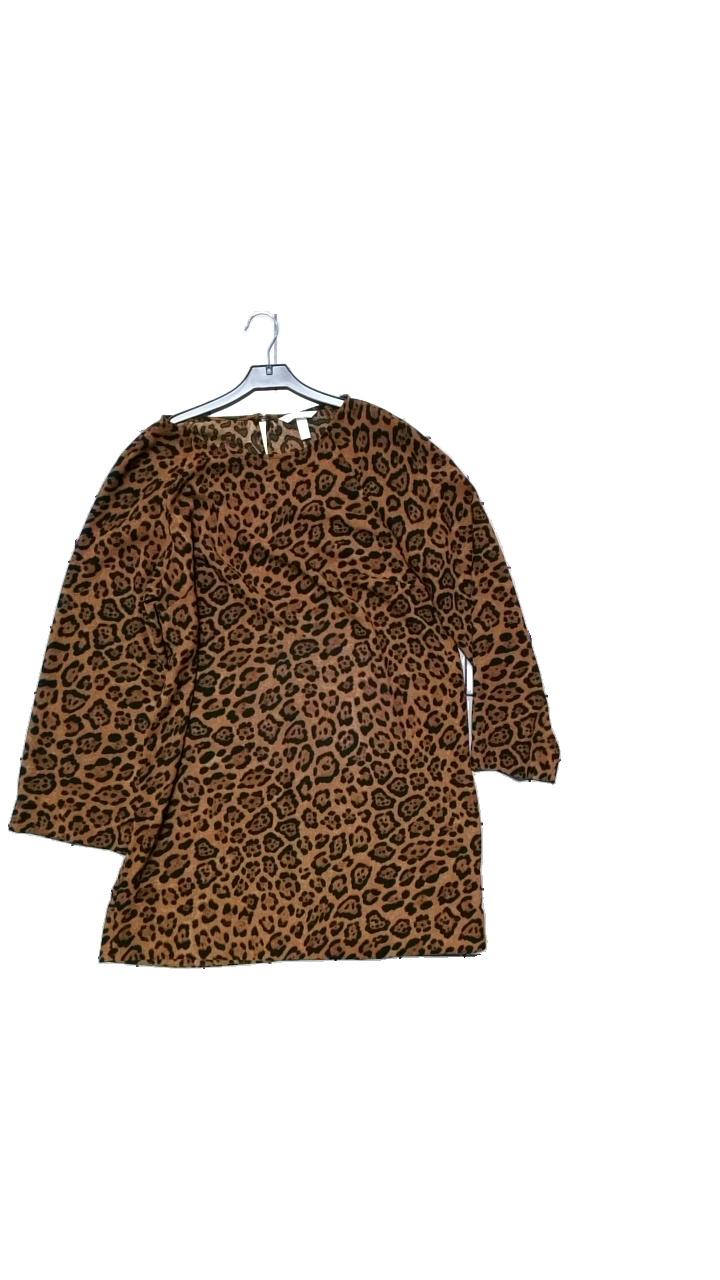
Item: Dress (Ladies)
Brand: H&m
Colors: Brown, Black
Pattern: Animal print
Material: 100% polyester
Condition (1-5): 5
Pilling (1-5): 5
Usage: Reuse
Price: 100-150